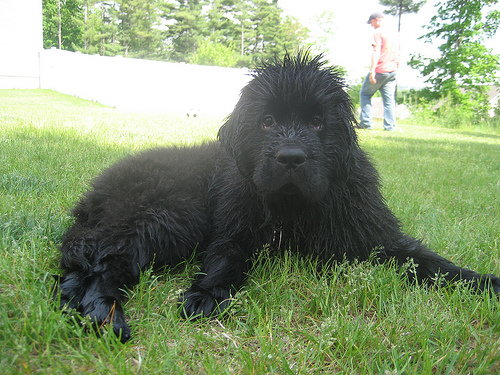
Animal: dog
Breed: newfoundland